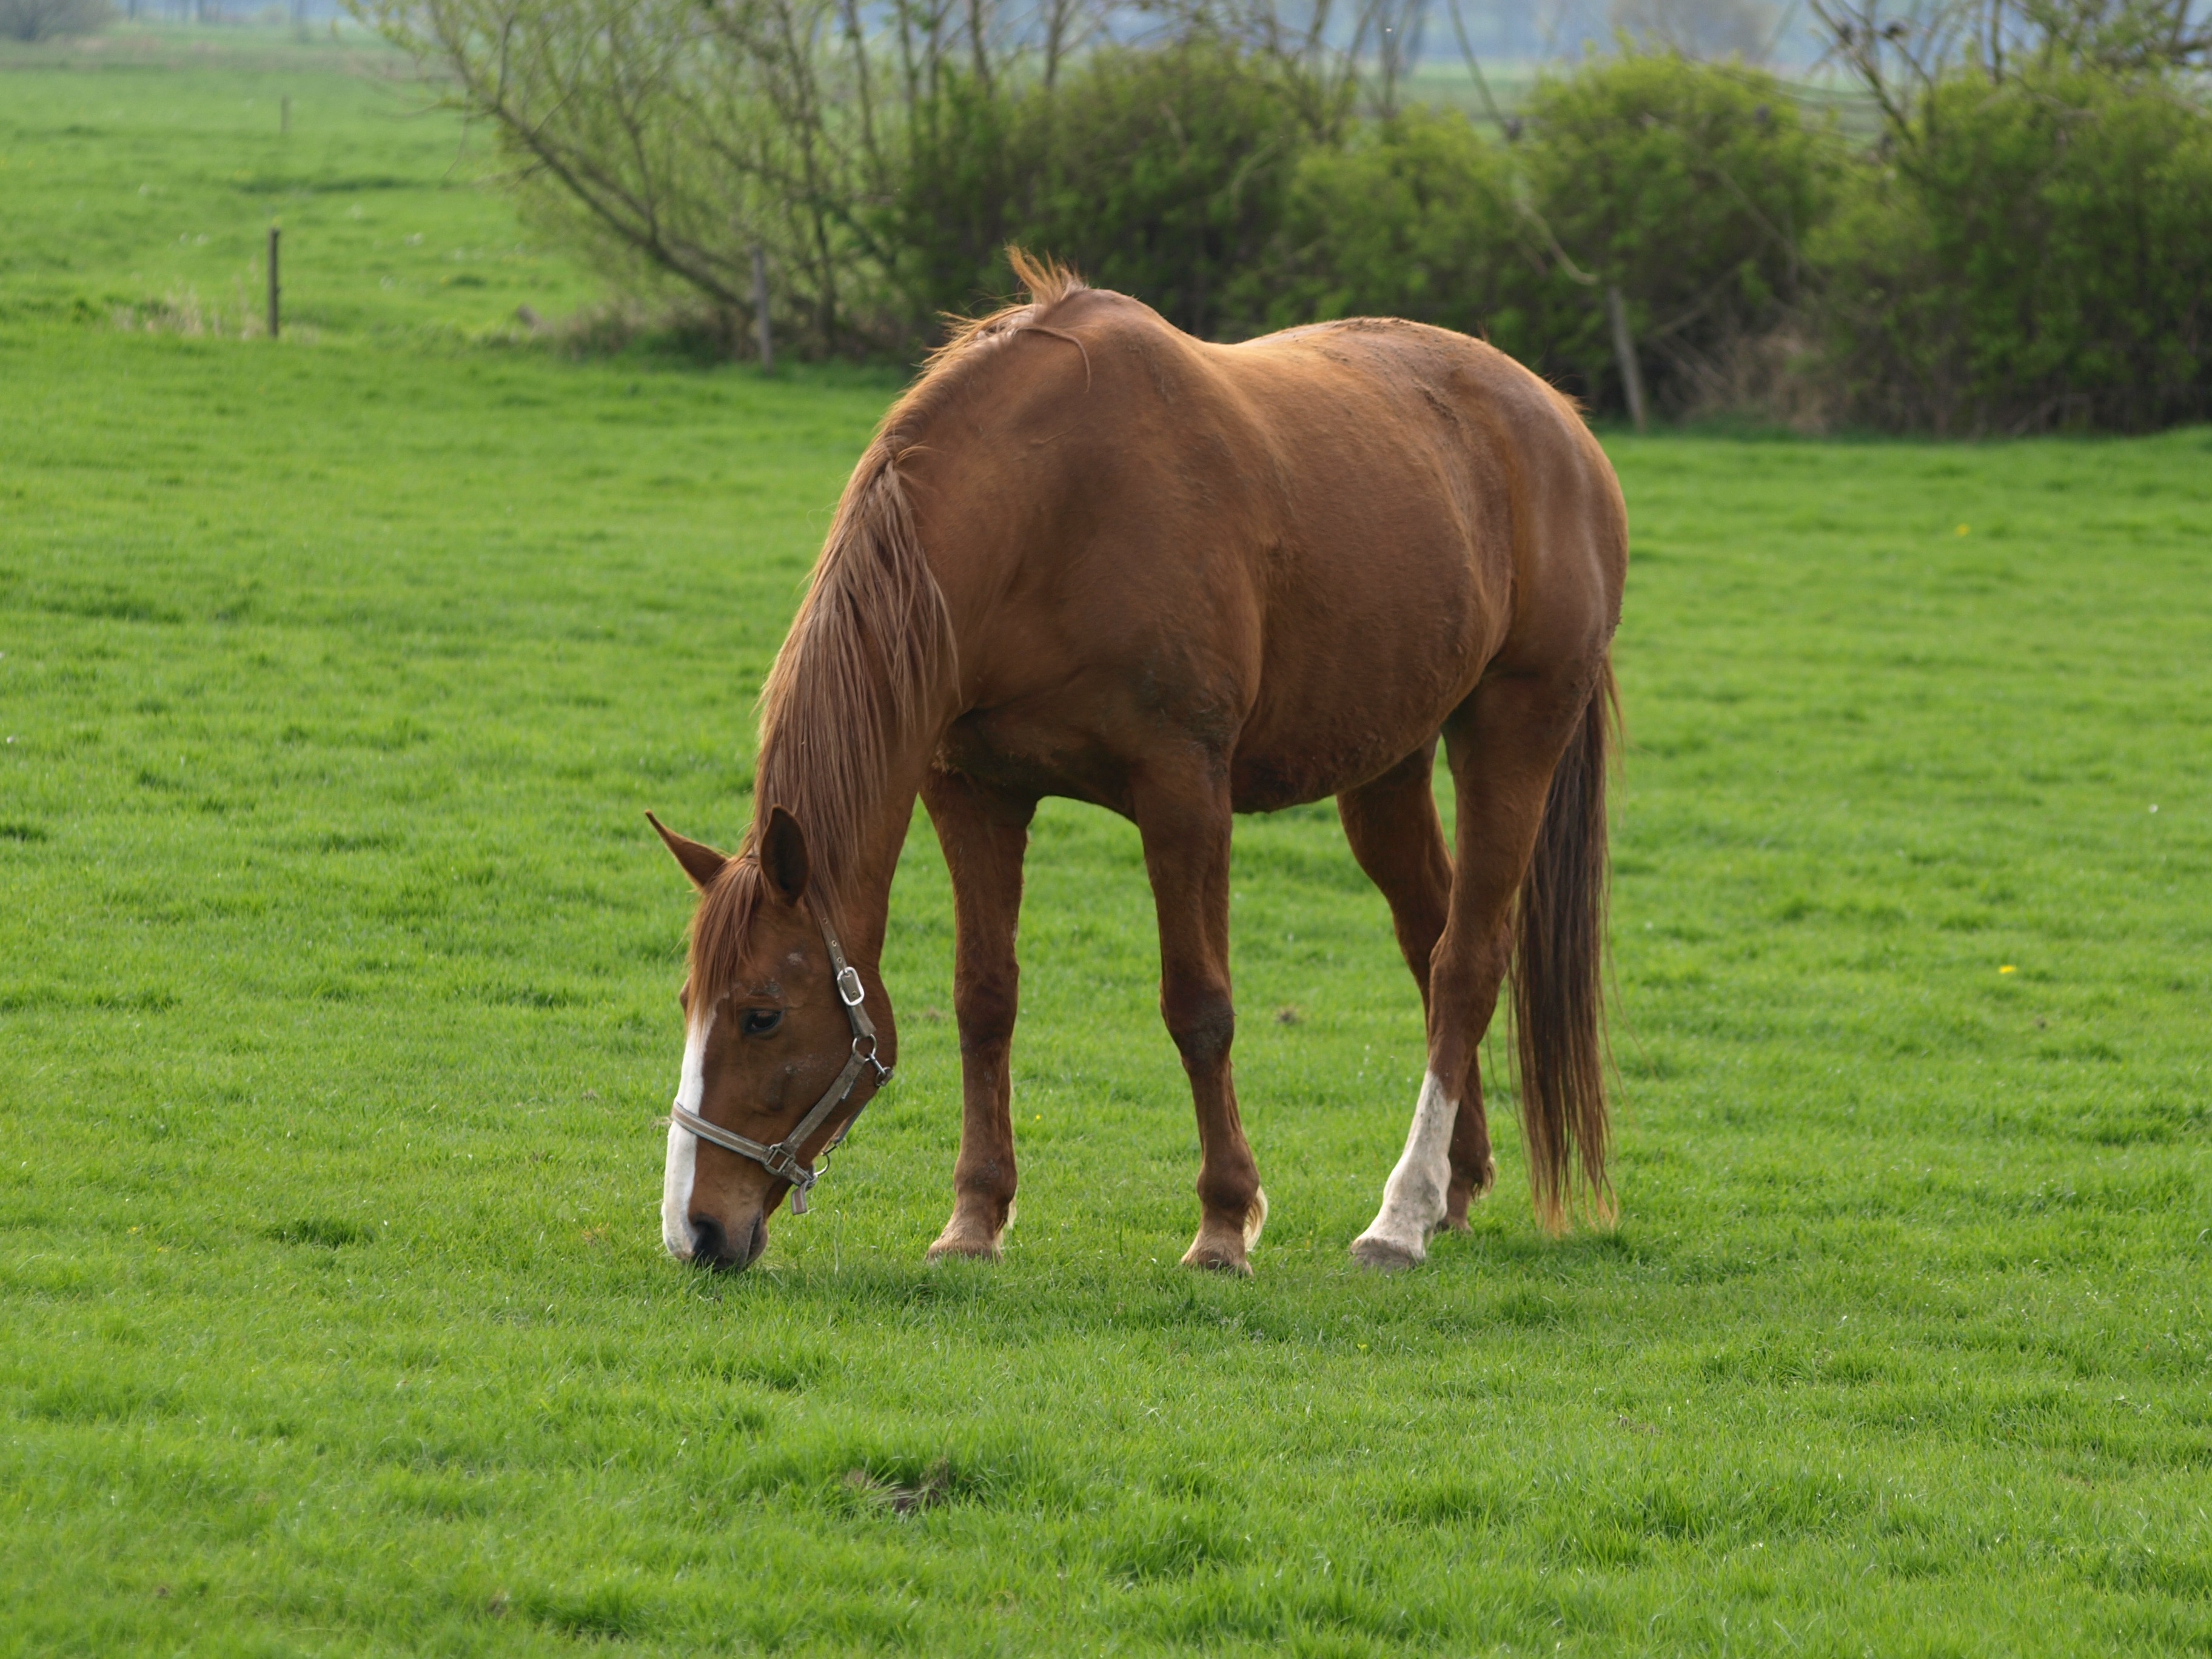
grass, field, farm, lawn, meadow, prairie, wildlife, green, herd, pasture, grazing, ranch, horse, brown, mammal, stallion, mane, fauna, plain, graze, grassland, vertebrate, mare, habitat, foal, steppe, rural area, pack animal, horse like mammal, mustang horse